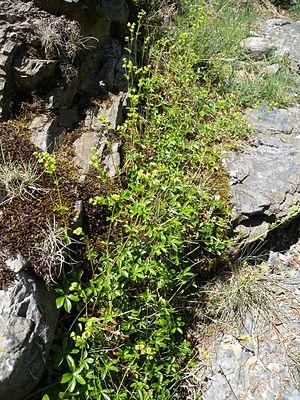
L'Alchémille des rochers est une plante herbacée vivace de la famille des Rosaceae.